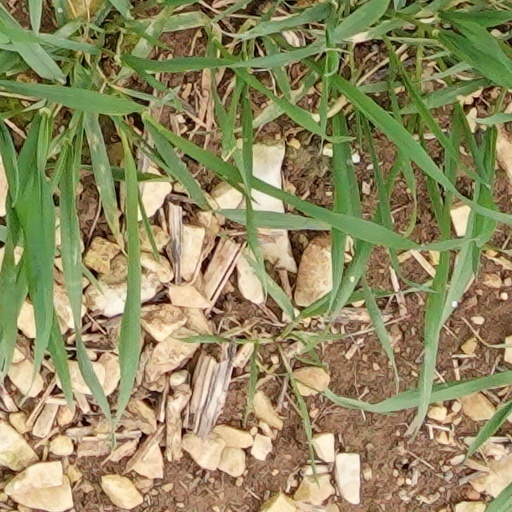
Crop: wheat